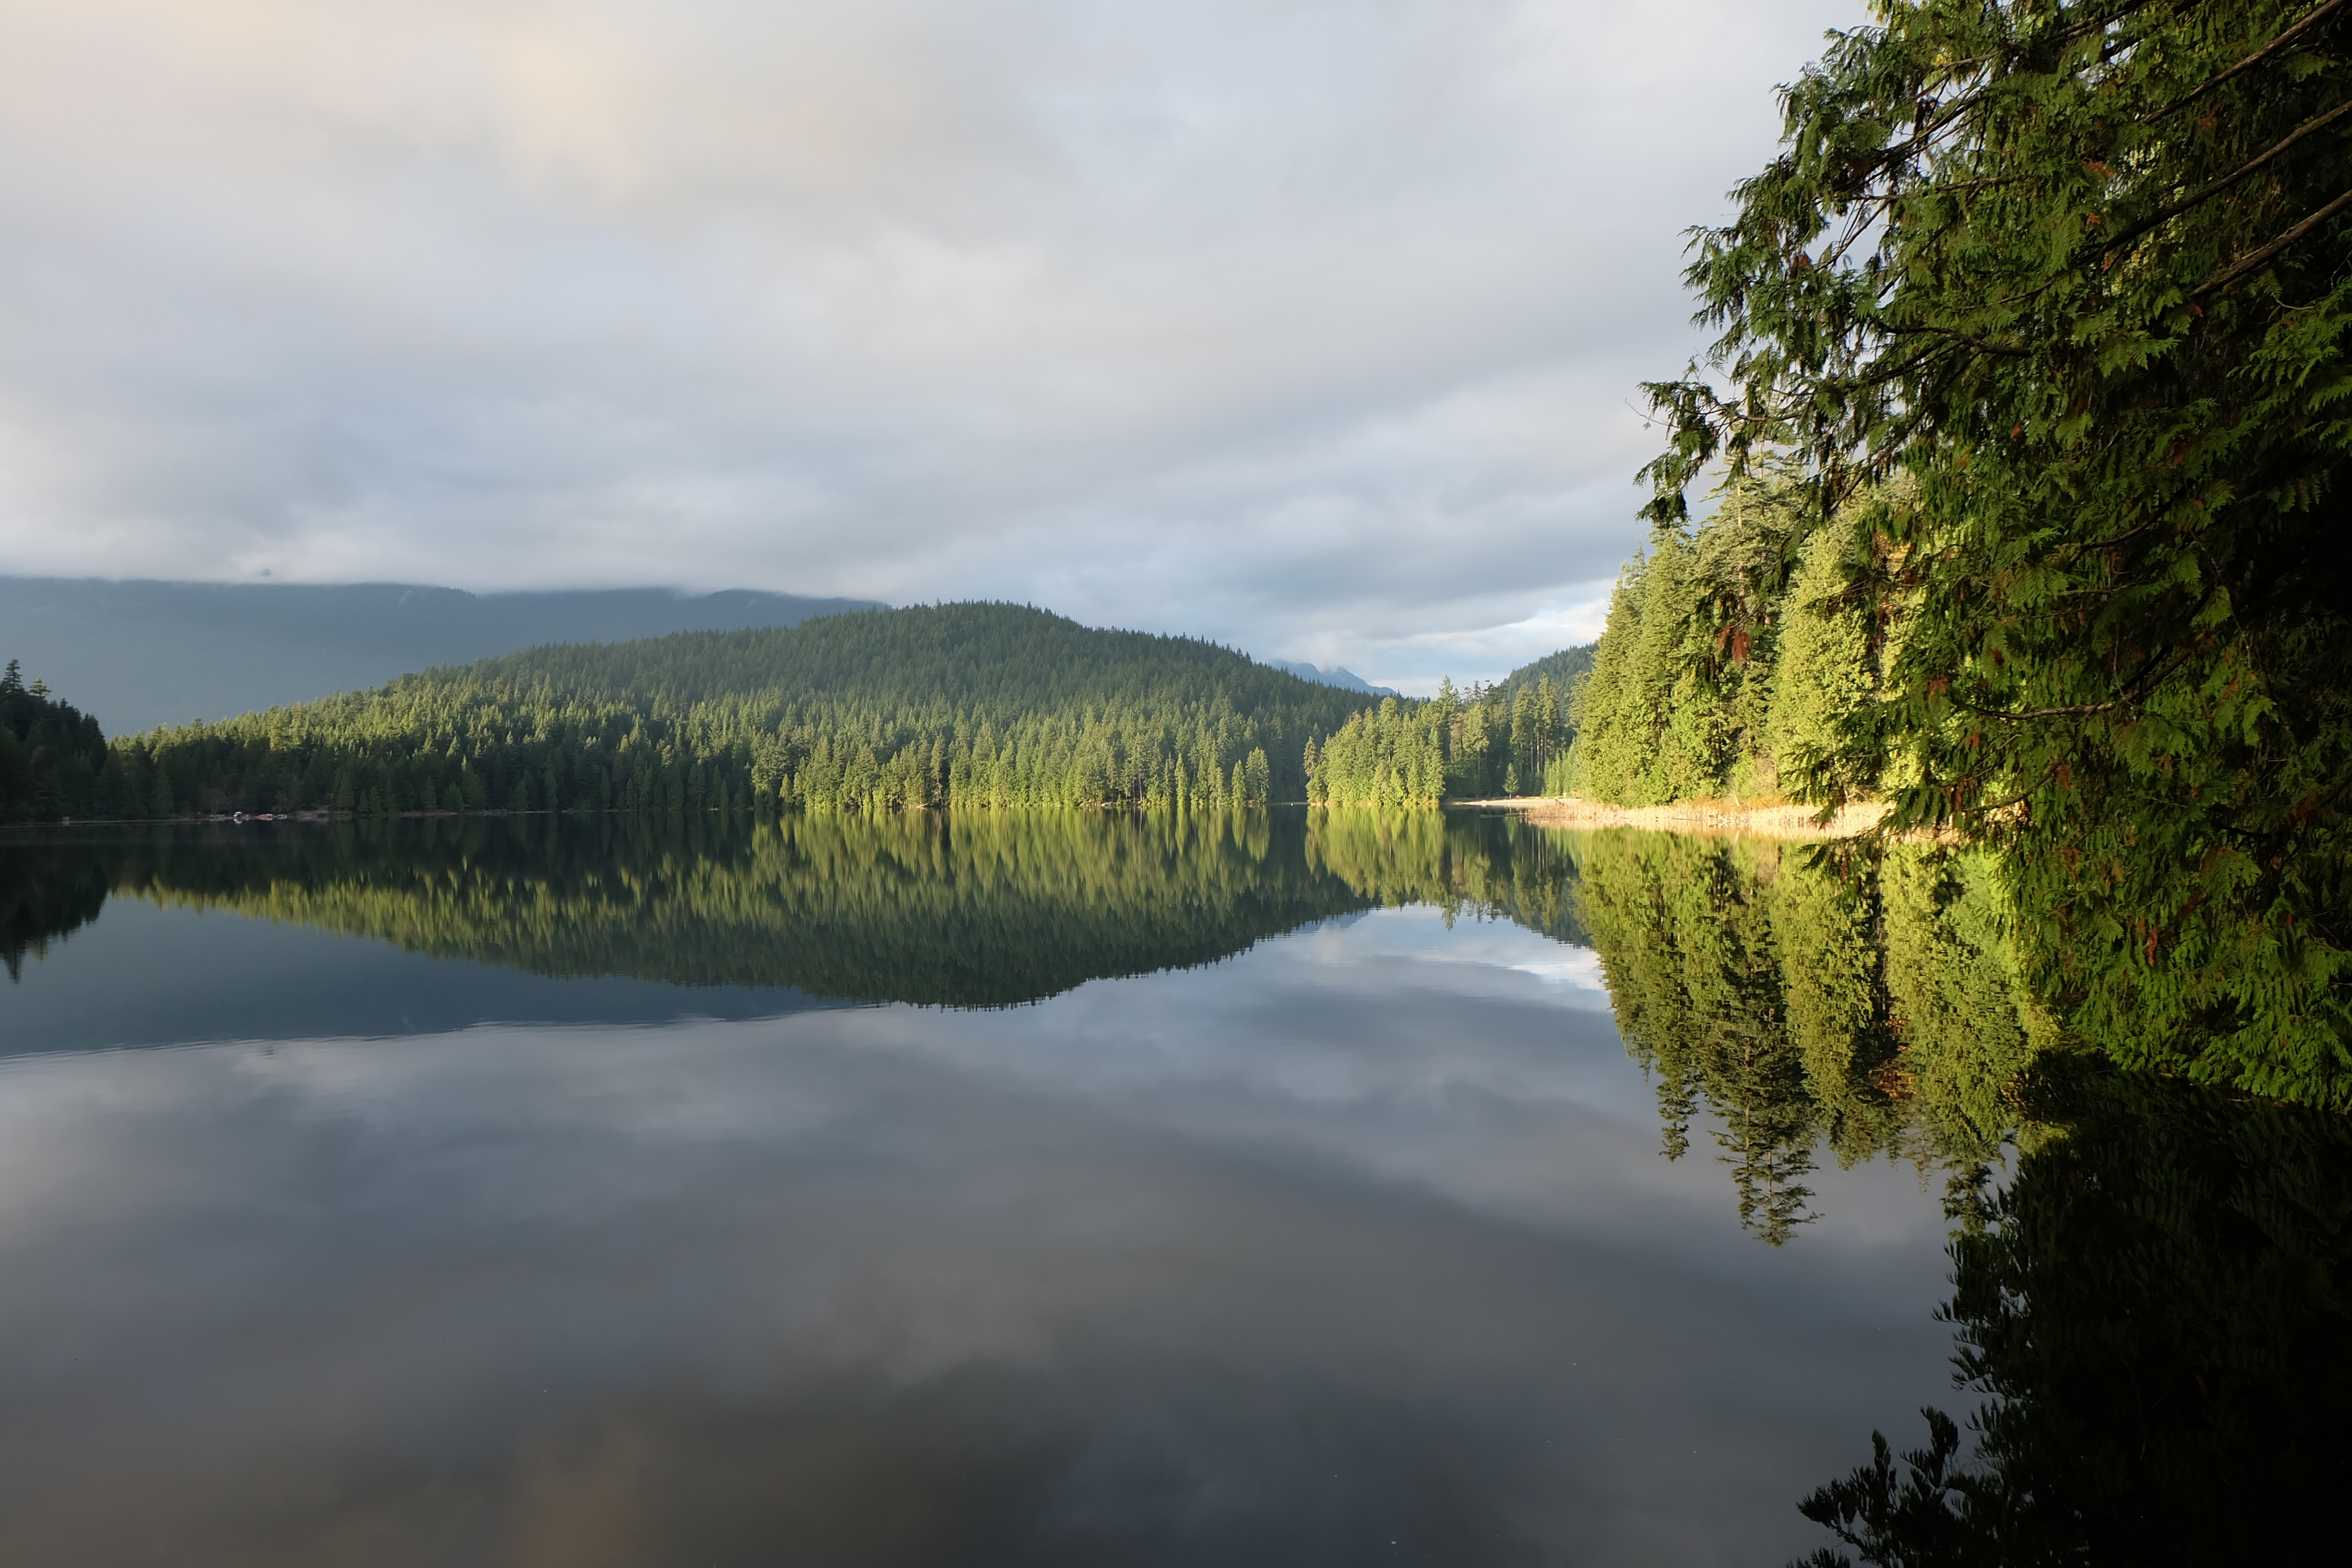
landscape, tree, water, nature, wilderness, mountain, cloud, morning, leaf, lake, river, pond, reflection, autumn, reservoir, body of water, canada, loch, atmospheric phenomenon, belcarra, port moody